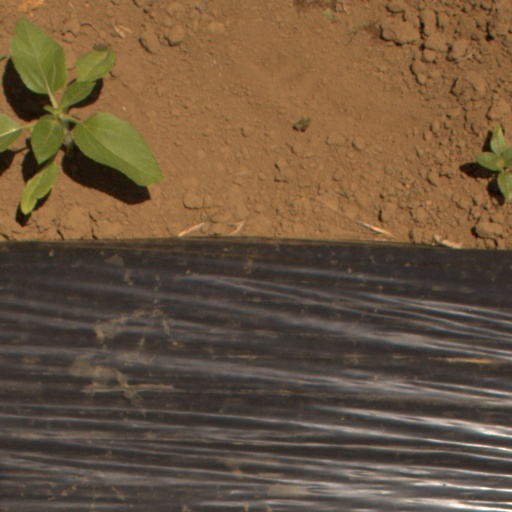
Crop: Jerusalem artichoke